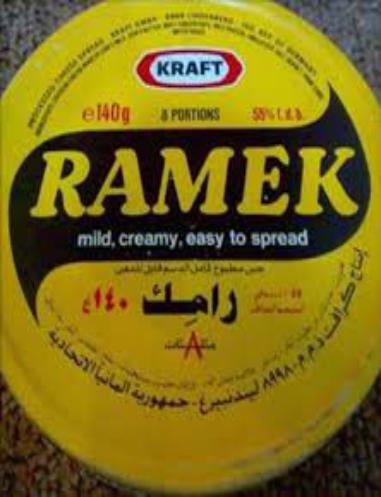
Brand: Kraft Ramek
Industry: Food